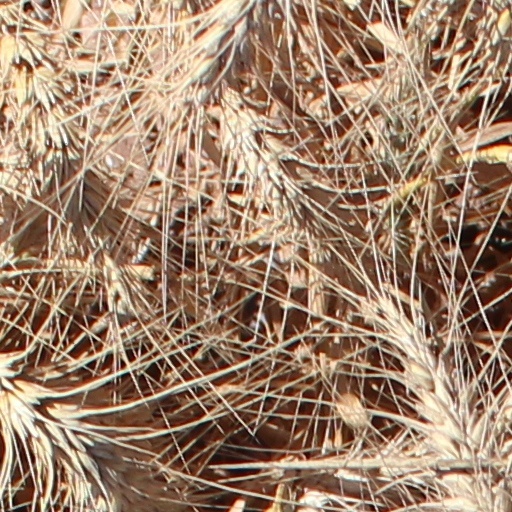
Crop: wheat